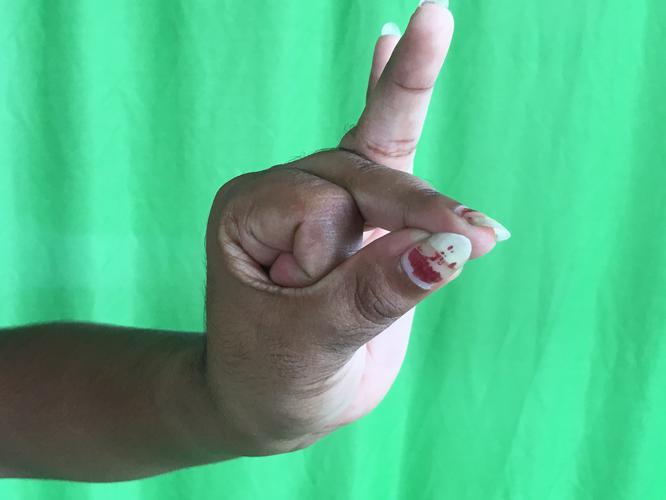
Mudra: Bramaram
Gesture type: single_hand